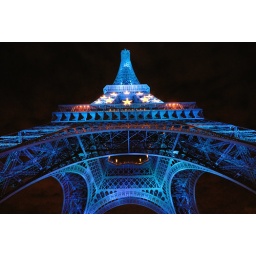
The Eiffel tower in blue - 1